Derby

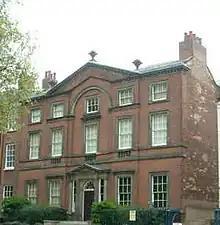
Pickford's House Museum

Derby's emblem is the Derby Ram, about which there is a folk song titled "The Derby Ram". It is found in a number of places, most notably serving as the nickname of Derby County F.C. The logo of the City Council's services is a stylised ram.